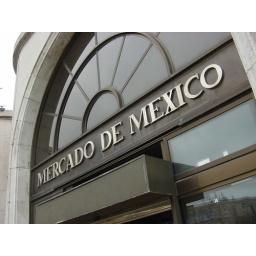
The local fish market in Santander